Lotfollah Taraghi

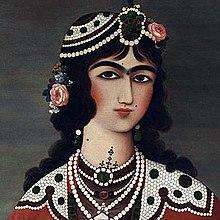
Jeyran. Illustration on the book cover of the first edition of "Naseroddin Shah's Love-Affairs" (1960)

Lotfollah Taraghi had a deep interest in historical novels and stories. He is primarily known for his popular short story collection "Naseroddin Shah's Love-Affairs" ('Eshqbāzihā-ye Nāseroddin Shāh), which depicts life in the harem of the Qajar king Naseroddin Shah. The stories focus on Jeyran, the king's first mistress and later his favorite wife.